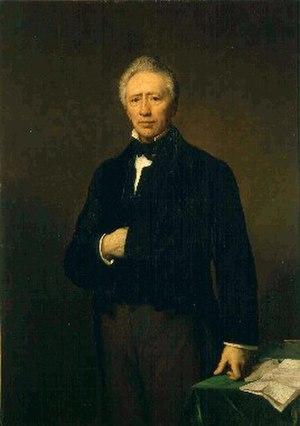
Le Courrier de l'Escaut est le plus ancien journal belge encore diffusé. Sa zone de diffusion est le Hainaut Occidental. Une partie non négligeable du journal est consacrée aux faits régionaux et locaux.
Le comte Barthélemy Charles Joseph Dumortier, né le 3 avril 1797 à Tournai et mort le 9 juillet 1878 dans cette même ville, est un homme politique belge et, parallèlement, un botaniste-naturaliste.